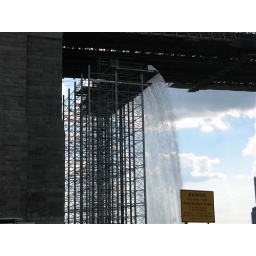
bridge over falling water